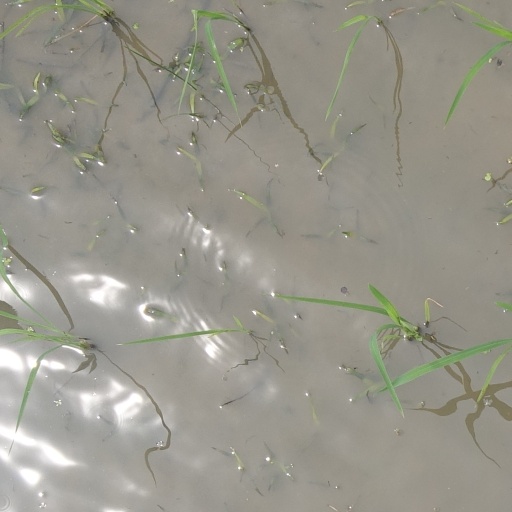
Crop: rice